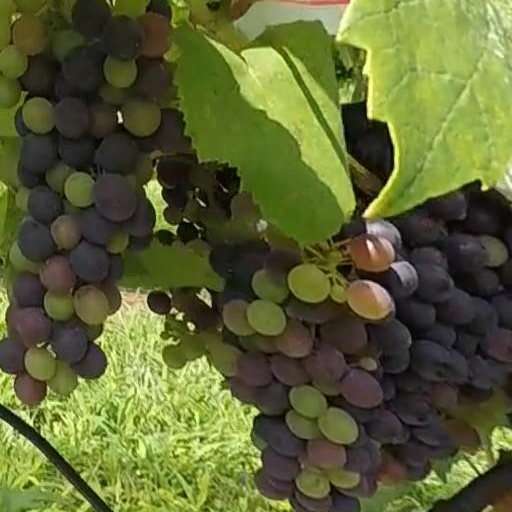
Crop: grape